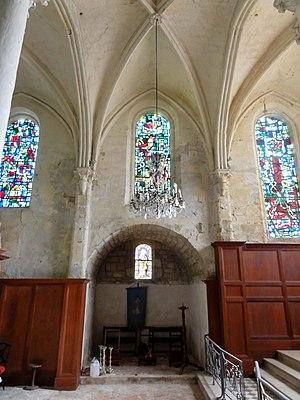
Intérieur de l'église - voir titre.
L'église Saint-Lucien est une église catholique paroissiale située à Courcelles-sur-Viosne, dans le Val-d'Oise, en France. À l'extérieur, le clocher roman du second quart du XIIᵉ siècle constitue son élément le plus intéressant. Il subsiste de la première église, qui devait être achevée en 1161, date de fondation de la paroisse, et se limiter à un seul vaisseau. La base du clocher possède l'une des voûtes d'ogives les plus anciennes du département, et une dizaine de chapiteaux romans. Le chœur gothique du début XIIIᵉ siècle est très austère à l'extérieur, mais présente une architecture élégante et soignée à l'intérieur. C'est l'un des très rares chœurs à double vaisseau de la région, à l'instar de Genainville. Le vaisseau du sud est situé dans l'axe de la nef romane et du clocher. L'autre vaisseau, qui compte une travée supplémentaire au nord du clocher, est complété par une deuxième nef bientôt après sa construction. Cette nef, ainsi que l'autre, est simplement plafonnée, et dénuée d'intérêt. L'église Saint-Lucien en tient toutefois la particularité d'être une église à double nef.